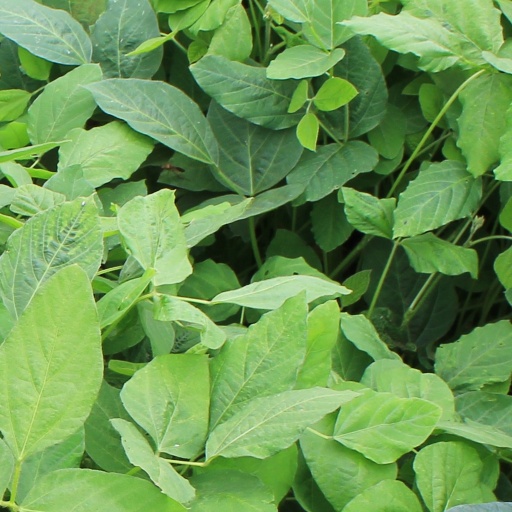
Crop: soybean